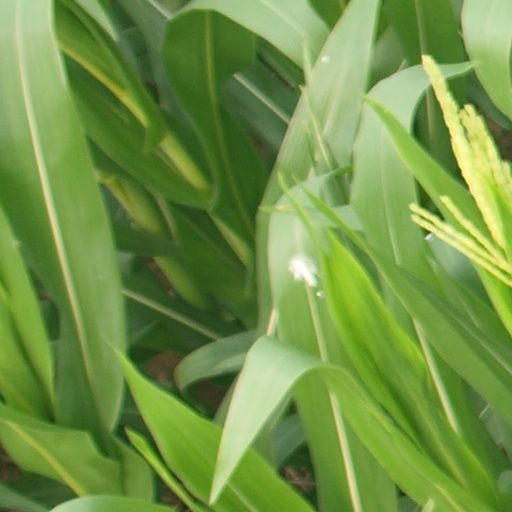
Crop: maize; corn